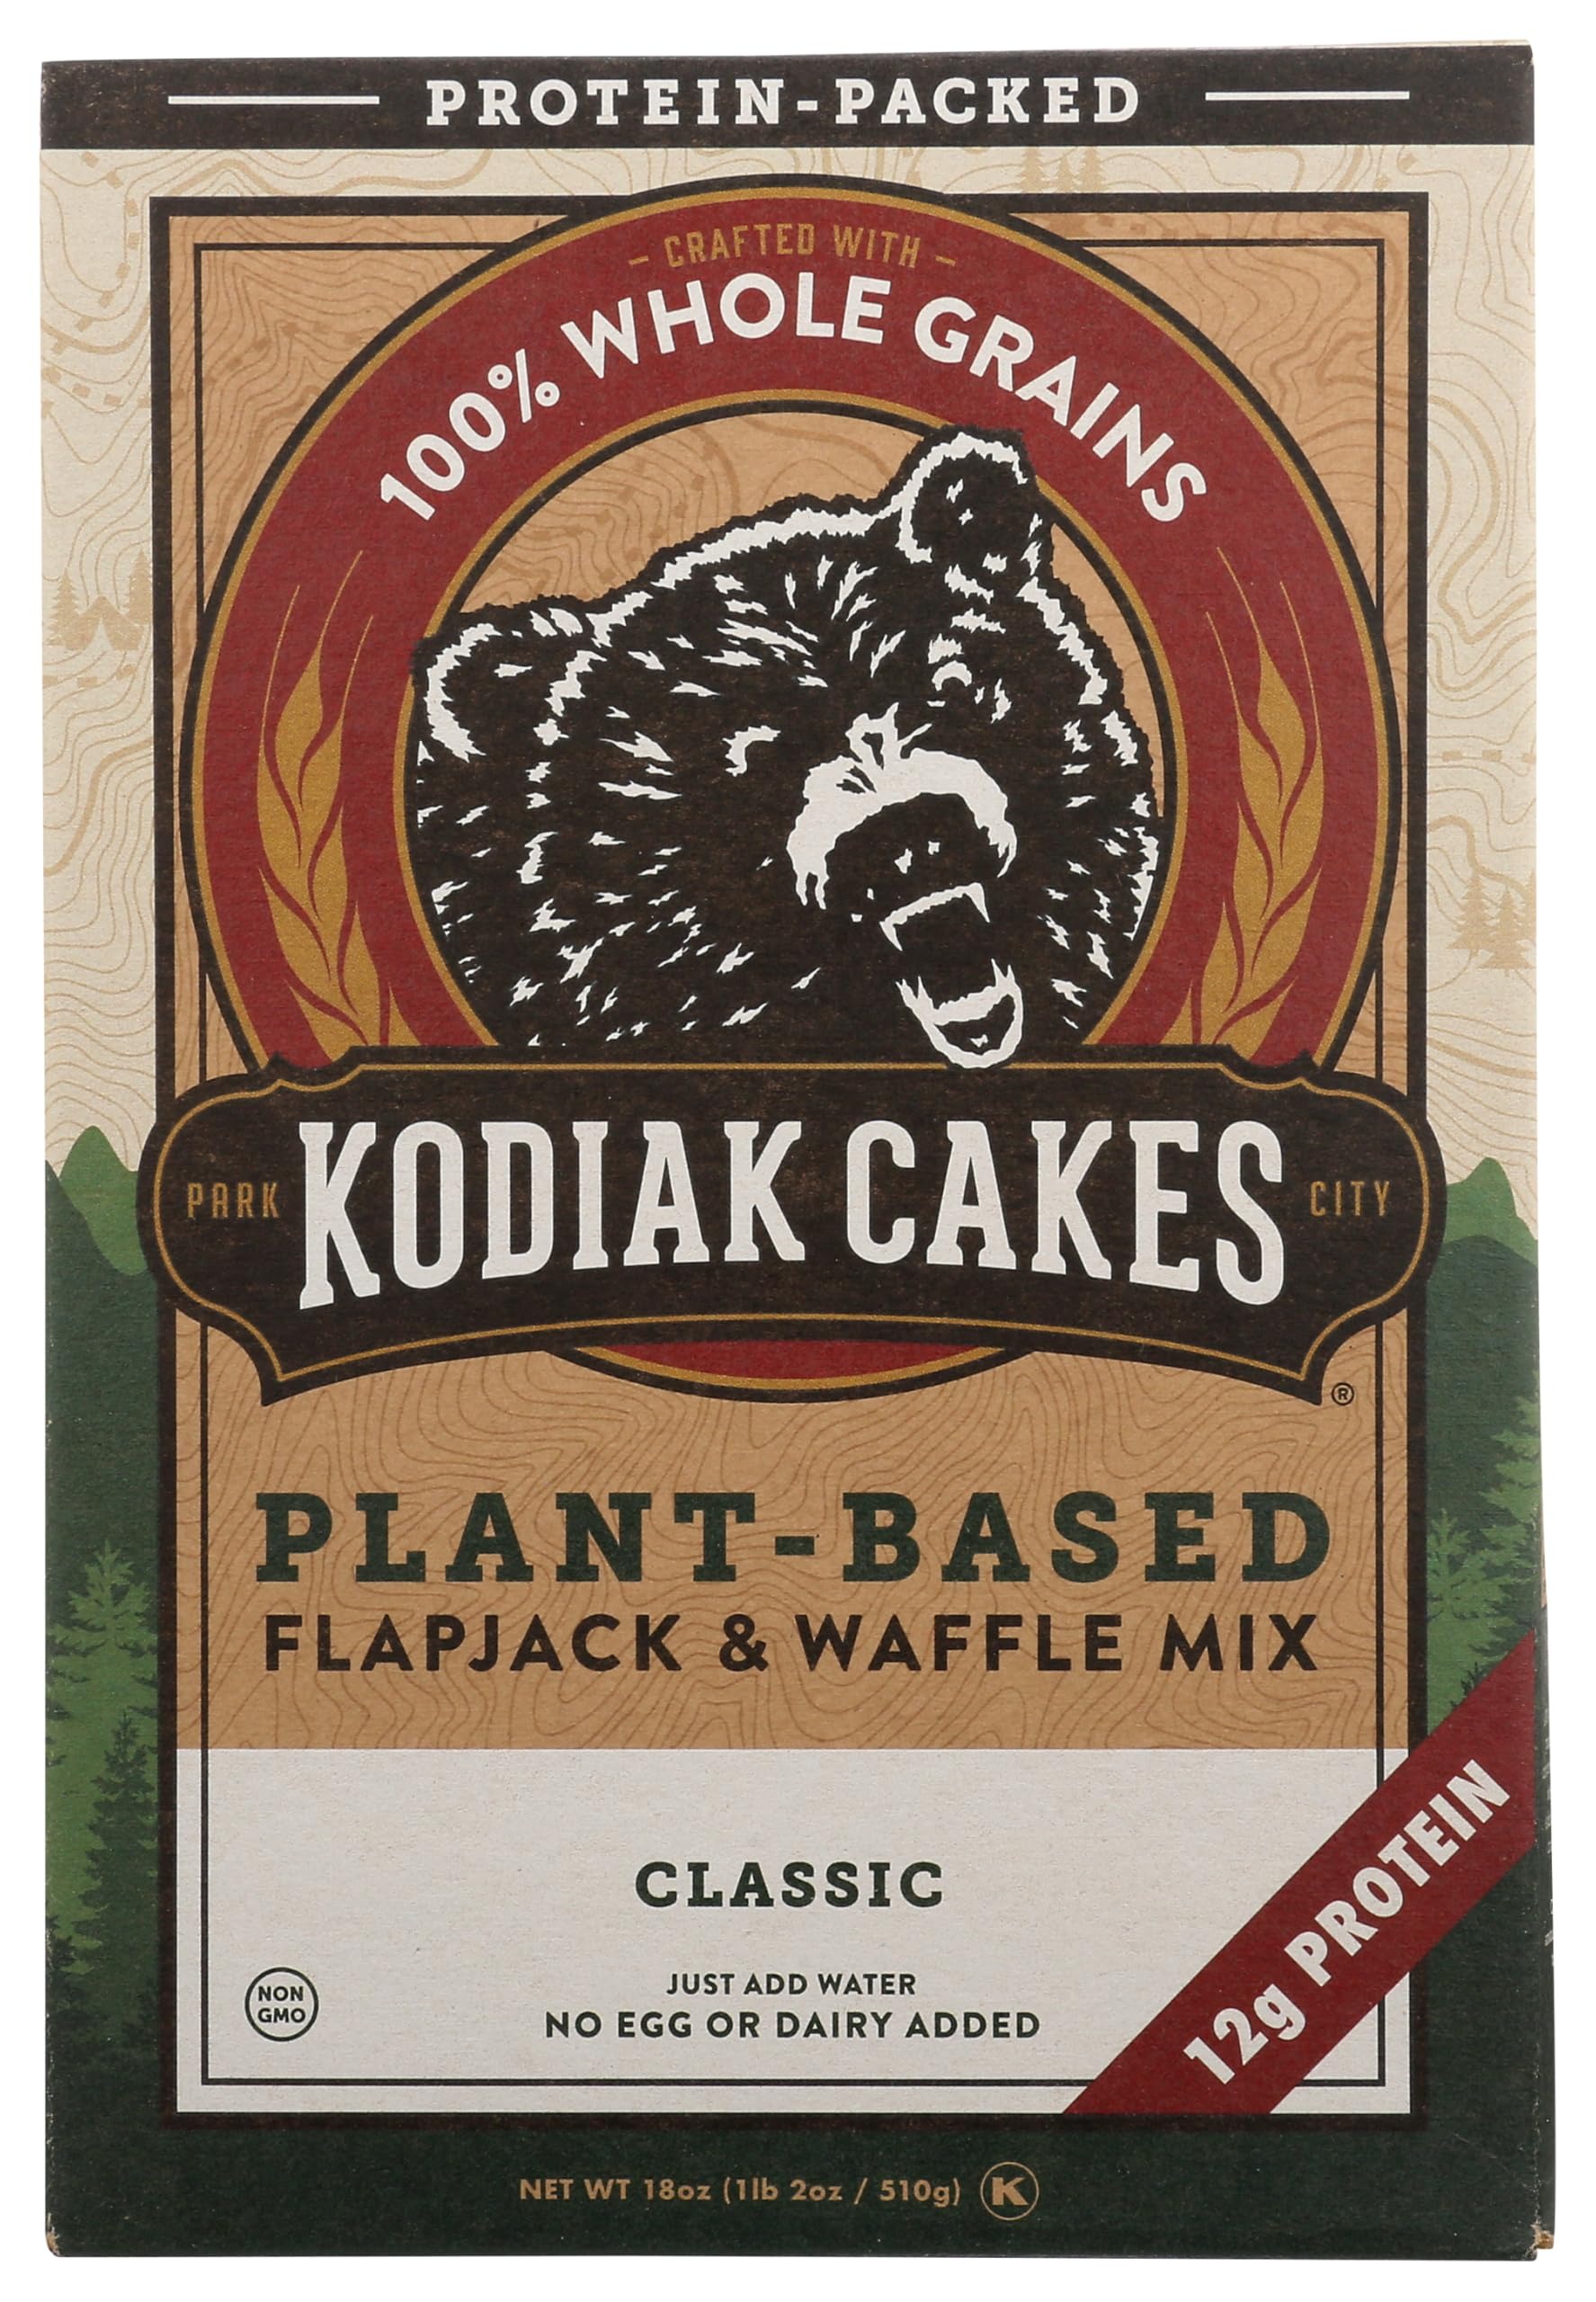
Item Name: Plant-Based Classic Flapjack & Waffle Mix
Bullet Point 1: You will receive one box Kodiak Cakes Plant-Based Flapjack & Waffle Mix
Bullet Point 2: 100% whole grains are a great-tasting source of fiber and nutrients
Bullet Point 3: Packed with 12 grams of protein per serving
Value: 1.0
Unit: Count

Price: 14.98